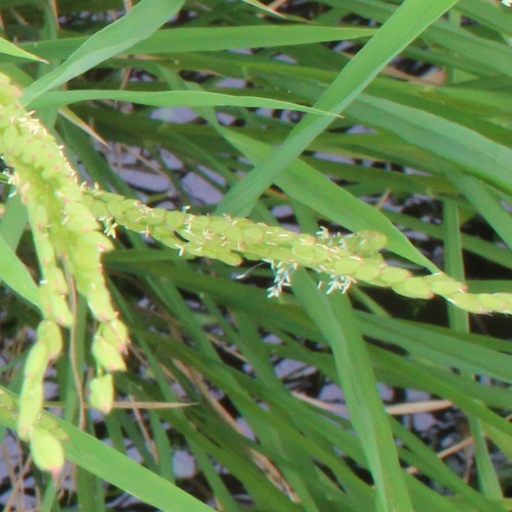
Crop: rice